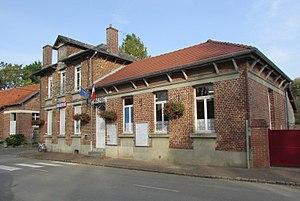
La mairie de Vadencourt (Aisne).
Vadencourt est une commune française située dans le département de l'Aisne, en région Hauts-de-France.